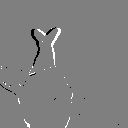
ASL letter: r